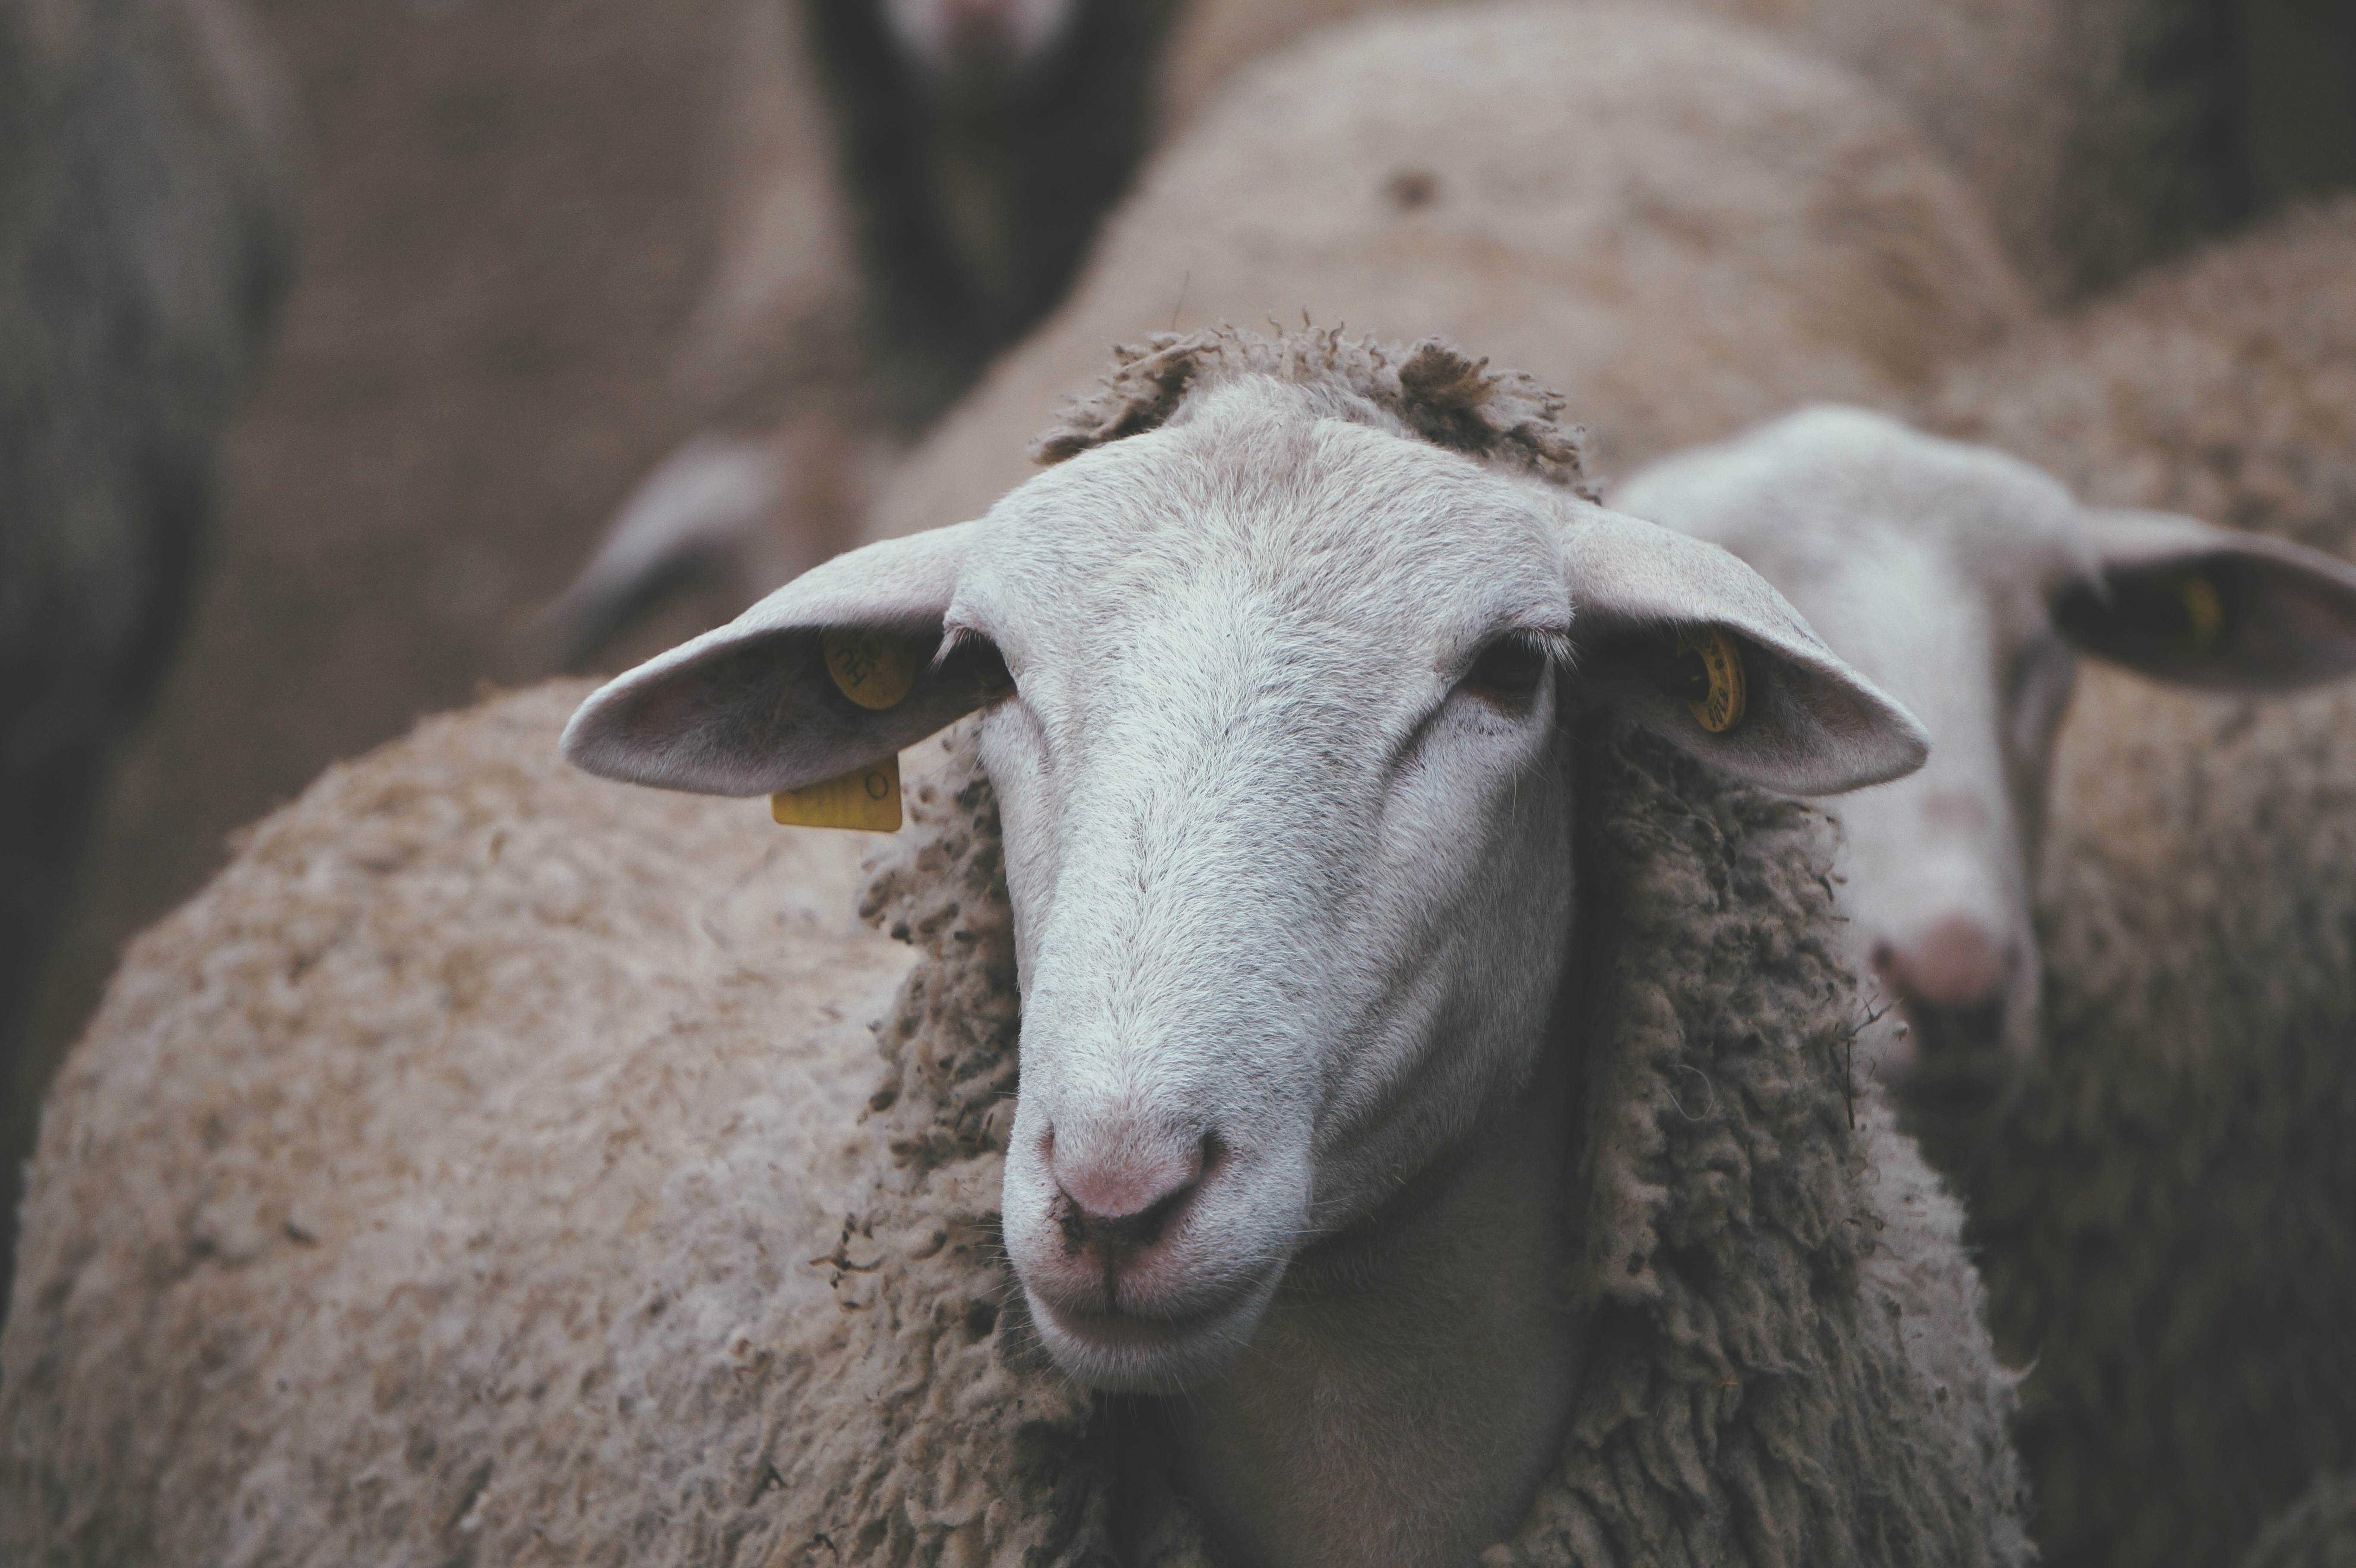
animal, goat, horn, pasture, sheep, mammal, wool, fauna, lamb, close up, goats, vertebrate, sheeps, domestic, bighorn, barbary sheep, cow goat family, goat antelope